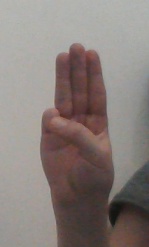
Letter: thaa